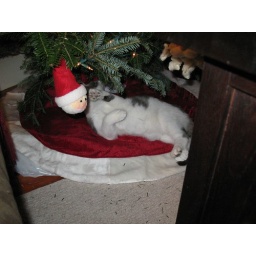
12-09-07 cats in hats and trees 043